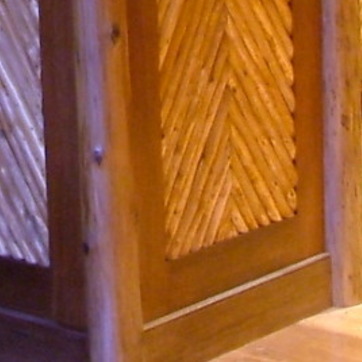
Material: wood